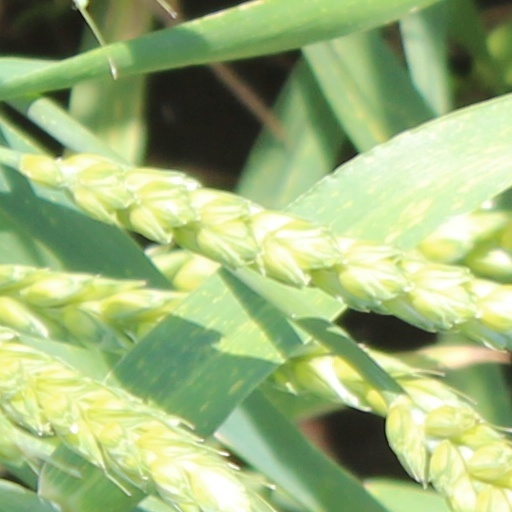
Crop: wheat